Revenue stamps of India

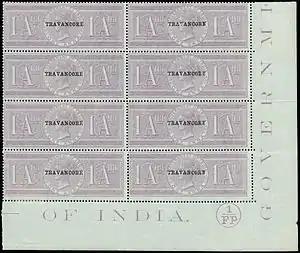
Travancore 1887 1a Special Adhesive stamps

At least 300 Indian princely states issued their own revenue stamps. Most of these stopped having separate revenues as they were dissolved after independence, however some states such as Jaipur and Sikkim continued to do so until the 1960s as they became states of independent India. The state of Jammu and Kashmir still has its own revenue stamps to this day due to its special status in article 370 of the Indian constitution. Some other states which were created after independence such as Assam and Madhya Bharat also issued stamps.